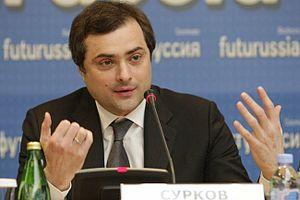
Vladislav Iouriévitch Sourkov, né Aslambek Andarbekovitch Doudaïev le 21 septembre 1964, est un homme d'affaires et politicien russe, cofondateur du parti Russie unie qui mena Vladimir Poutine au pouvoir en 2001.